Bhadrapur Municipality

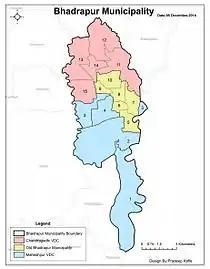
Map of Consolidated Bhadrapur Municipality.

Bhadrapur, or Chandragadhi, is a town and municipality in Jhapa District in the Koshi Pradesh of southeastern Nepal. It lies on the banks of the Mechi River and shares borders with Bihar on the south and West Bengal on the north. There is a border crossing with a customs office for goods. Galgalia village in Kishanganj district borders Bhadrapur.